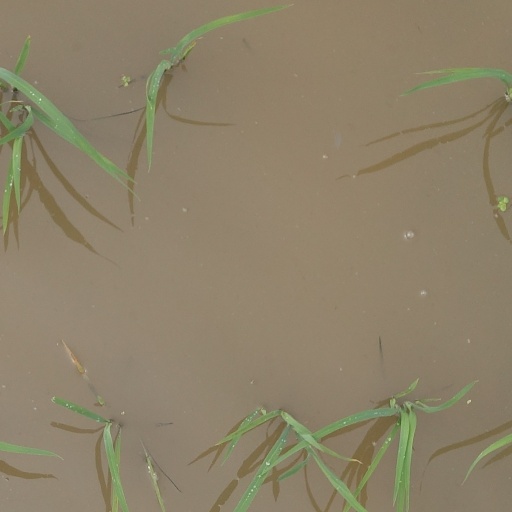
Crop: rice